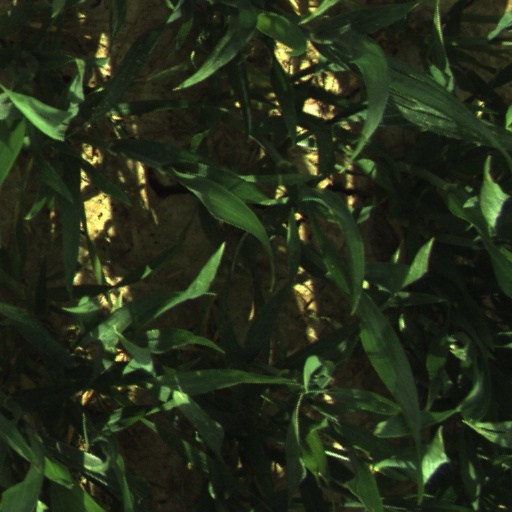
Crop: wheat